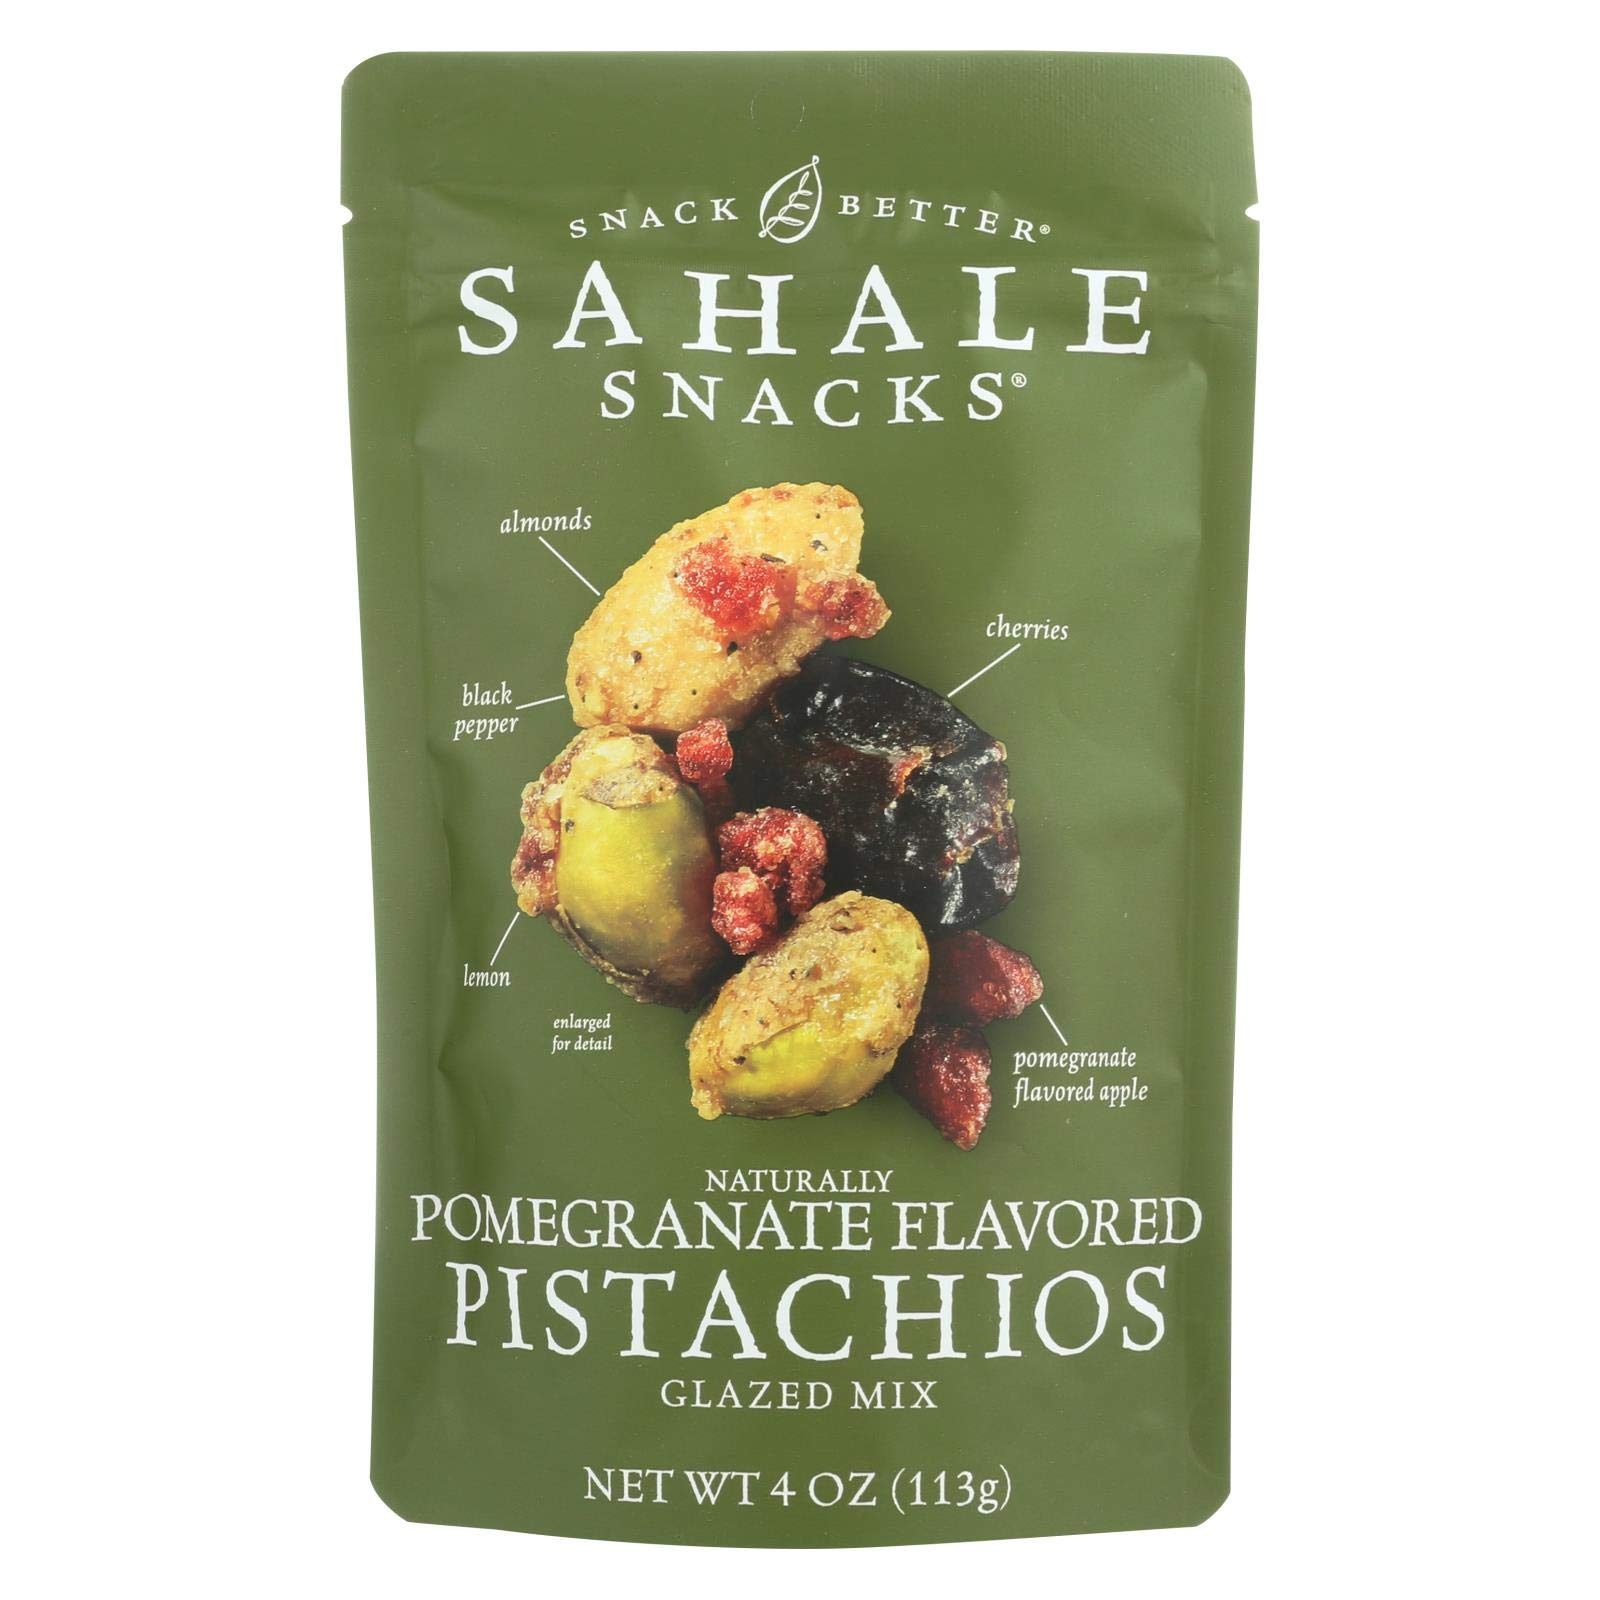
Item Name: SAHALE SNACKS NUT MIX PSTCHO ALMNDS CHR, 4 OZ, PK- 6
Value: 24.0
Unit: Ounce

Price: 7.02